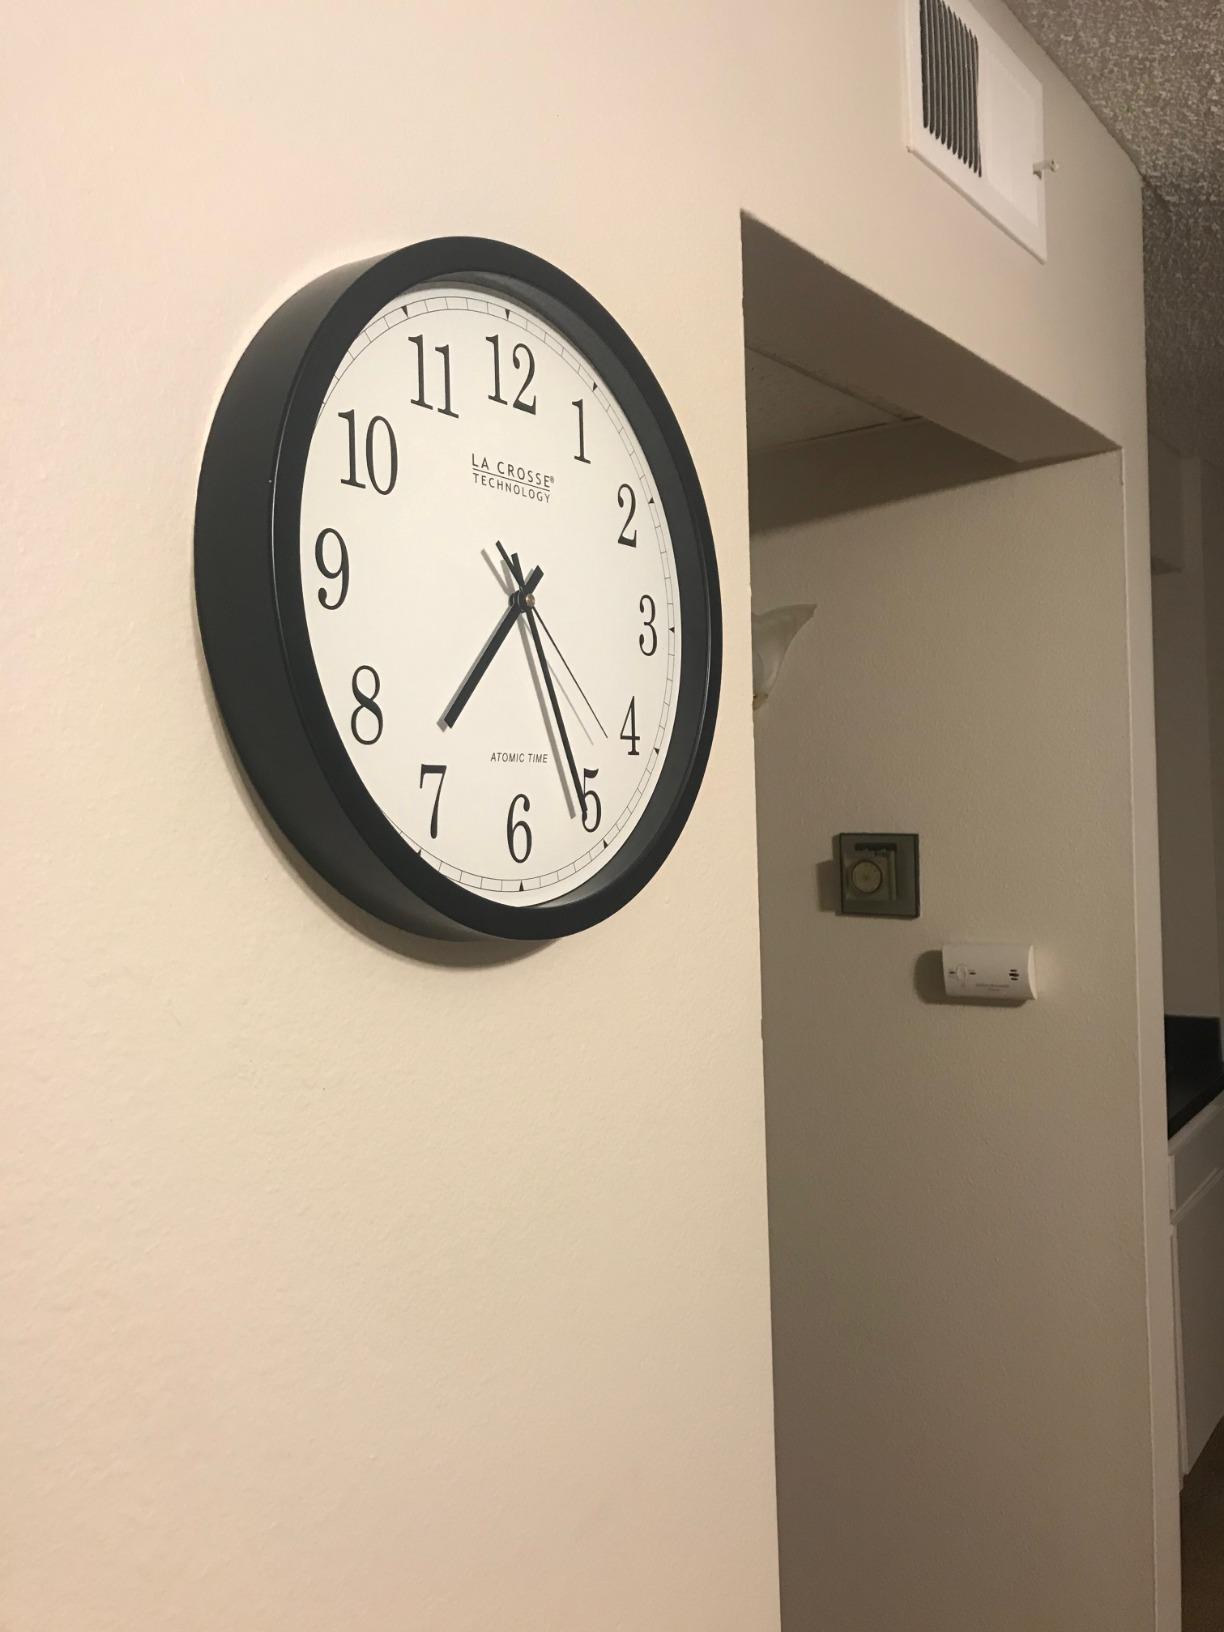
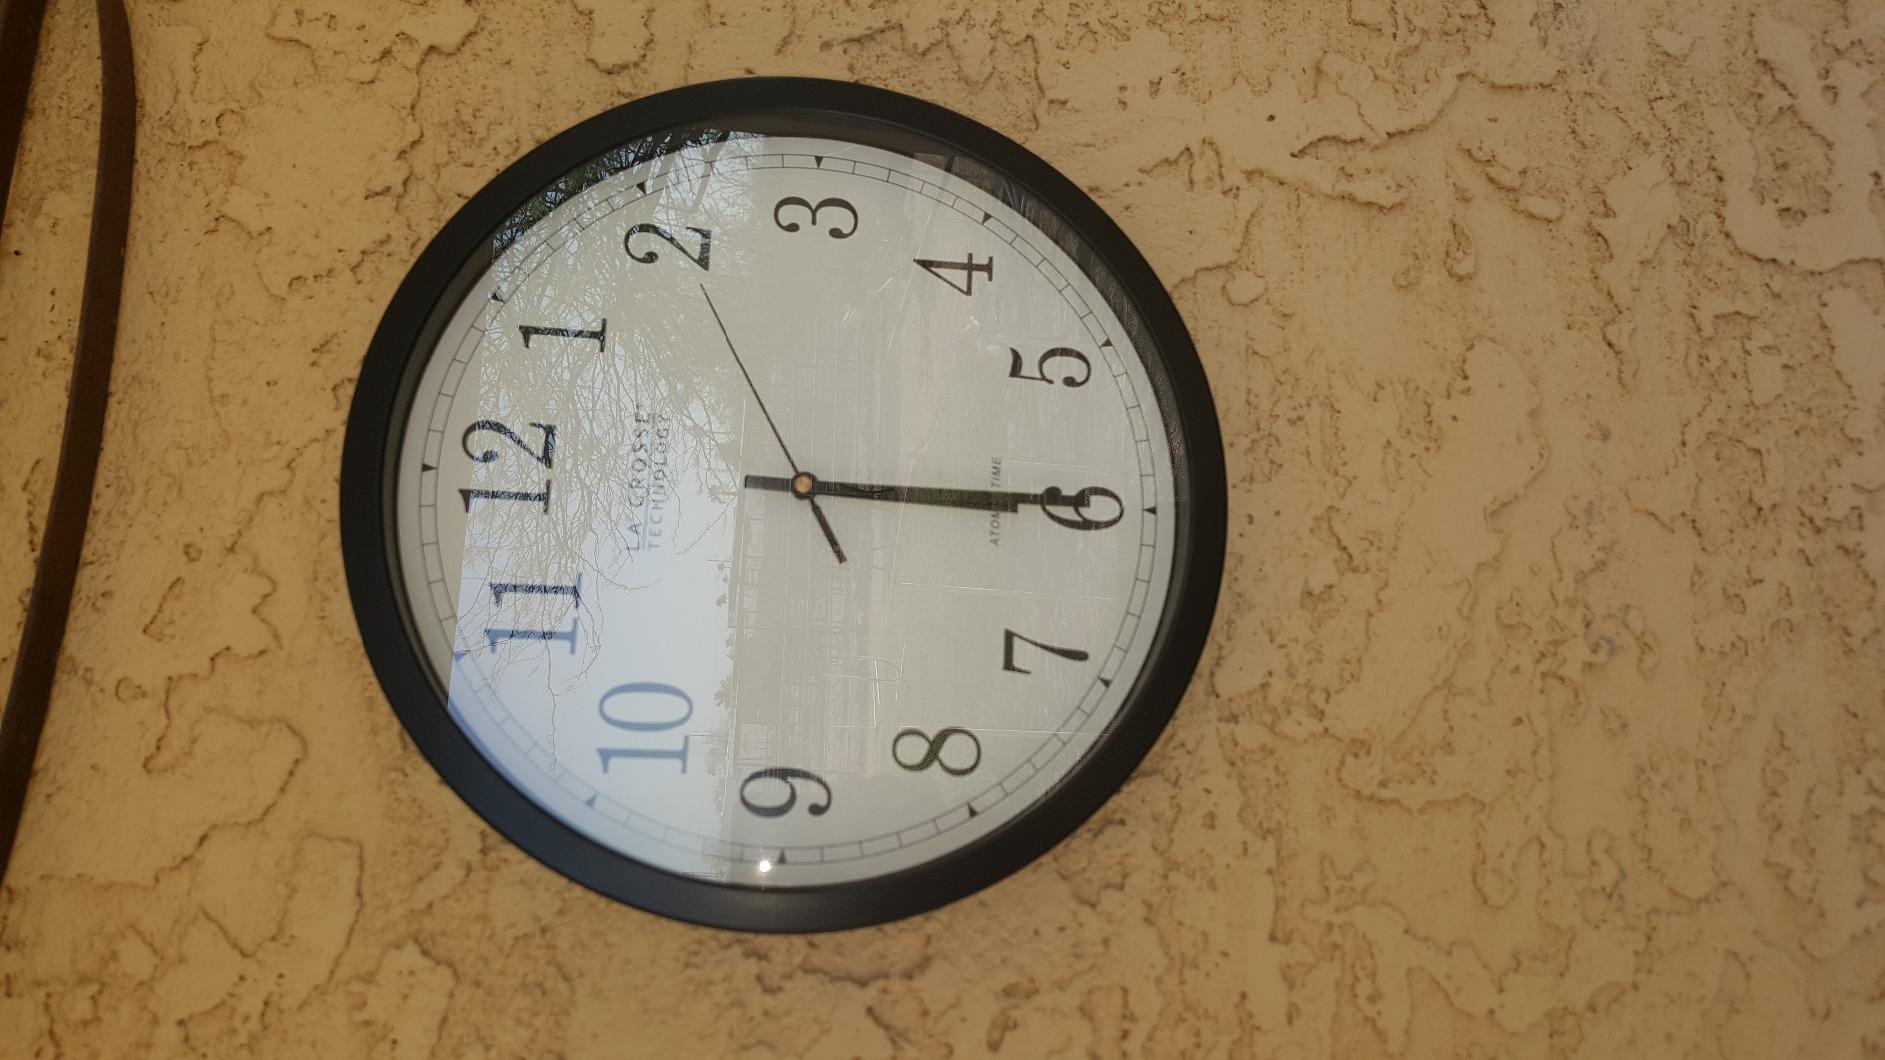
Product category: clock
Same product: yes